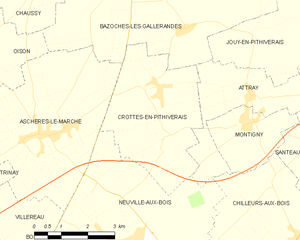
Pithiverais est une commune française, située dans le département du Loiret en région Centre-Val de Loire.